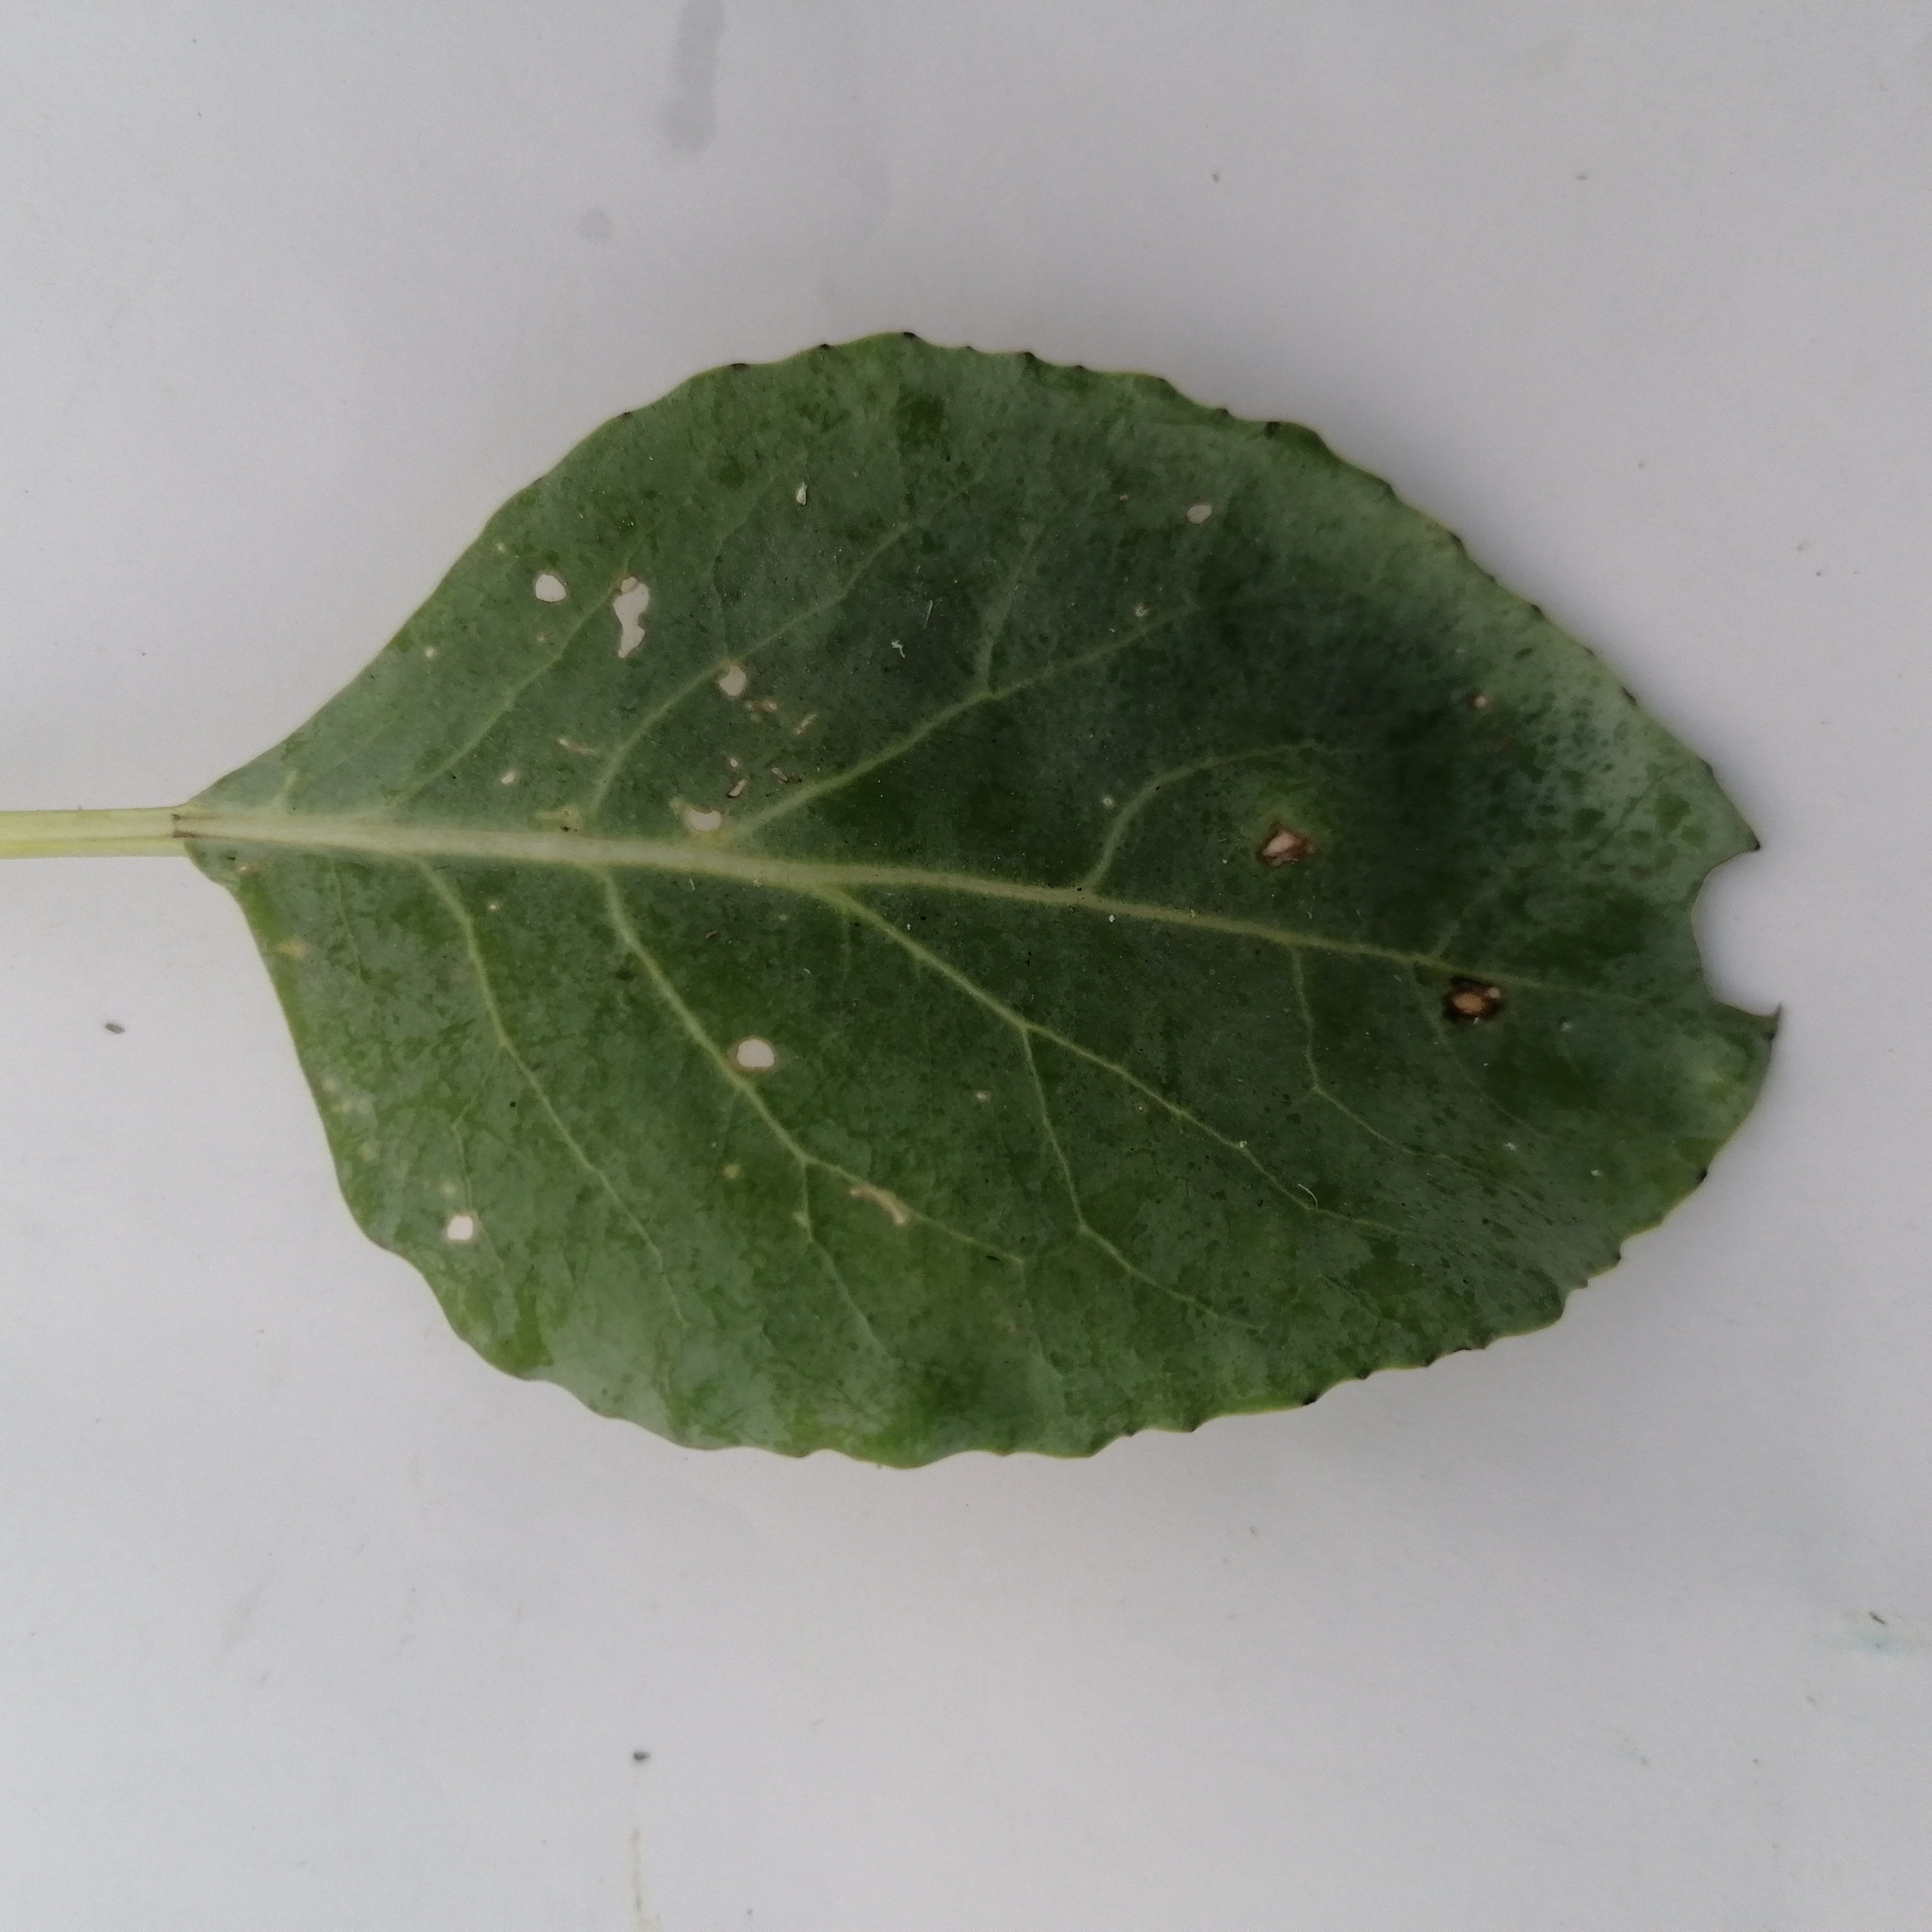
Label: Insect Hole